Teresa Billington-Greig

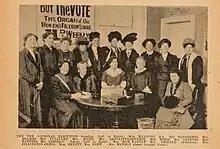
The Vote 12th February. Executive Committee of Women’s Freedom League

Billington was appointed by the Women's Social and Political Union (WSPU) as a travelling speaker in 1904. She went to London as a speaker, together with Annie Kenney, whom she had inspired with her "sledgehammer of logic and cold reason". Together they worked on increasing support for the movement. In 1905, Keir Hardie asked to her become the second full-time organiser for the WSPU's activities with the Labour Party.